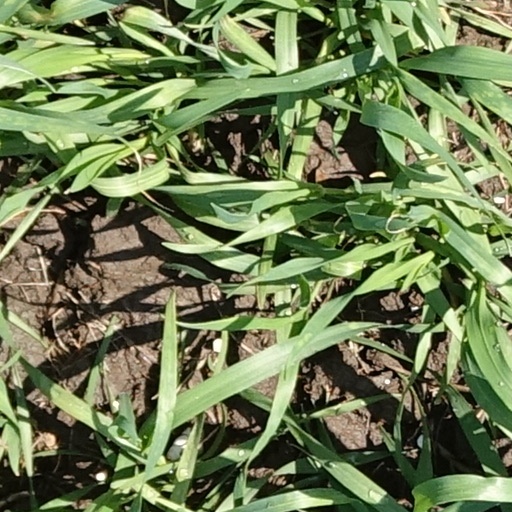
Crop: wheat